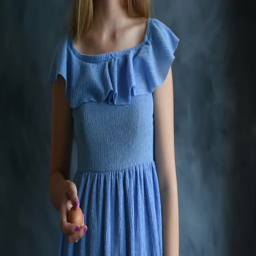
young girl in a blue dress throwing an egg in air